Fantasy World Dizzy

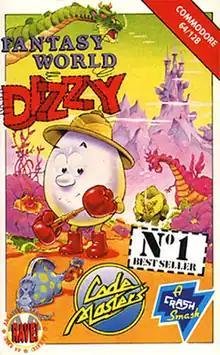
Art recycled for the North American release of "Fantastic Dizzy".

Fantasy World Dizzy is an arcade adventure video game released in October 1989 by Codemasters and designed by the Oliver Twins.